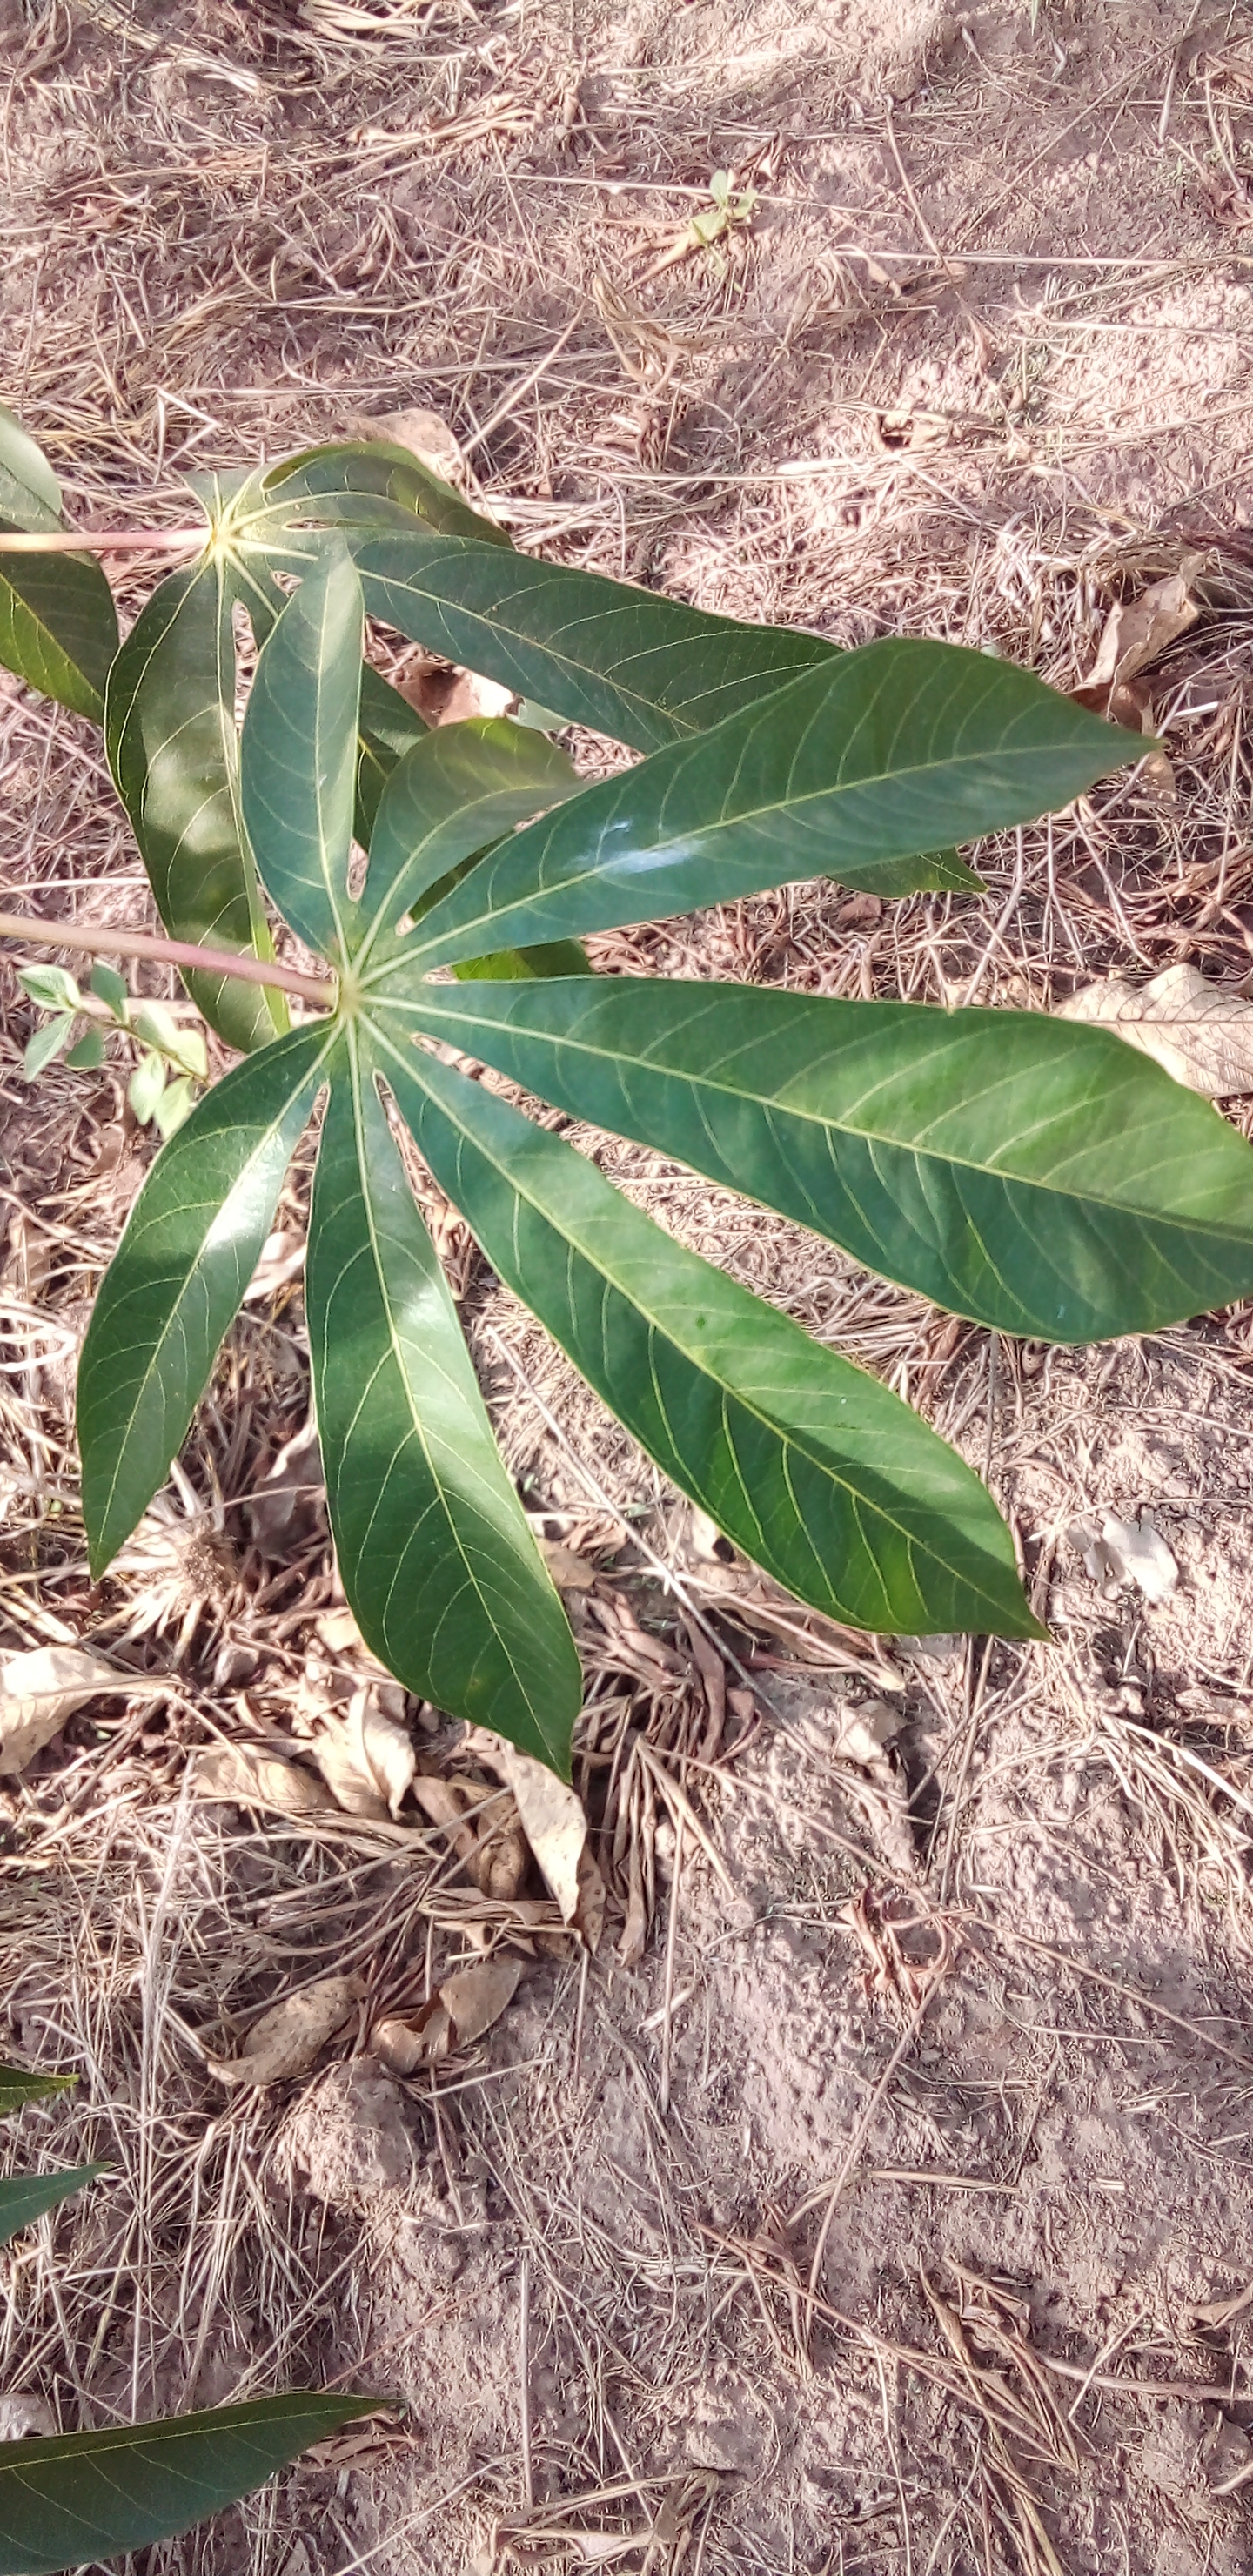
Label: healthy